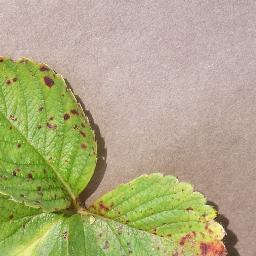
Label: Strawberry___Leaf_scorch